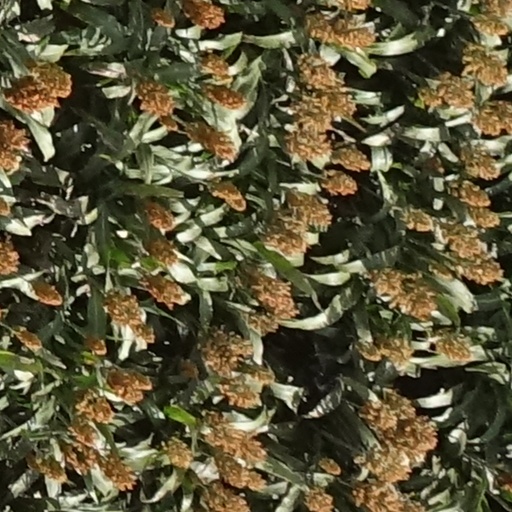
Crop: sorghum